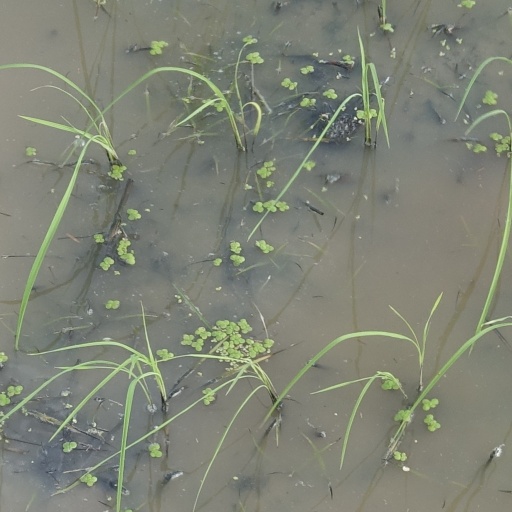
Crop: rice